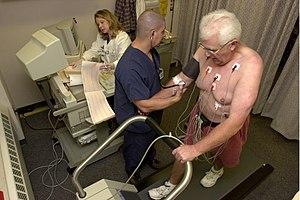
La cardiologie est une branche de la médecine qui traite des troubles du cœur ainsi que de certaines parties du système circulatoire. Le domaine comprend le diagnostic médical et le traitement des malformations cardiaques congénitales, des maladies coronariennes, de l'insuffisance cardiaque, des cardiopathies valvulaires et de l'électrophysiologie. Les médecins spécialisés dans ce domaine de la médecine sont appelés cardiologues. Les cardiologues pédiatres sont des pédiatres spécialisés en cardiologie. Les médecins spécialisés en chirurgie cardiaque sont appelés chirurgiens cardiothoraciques ou chirurgiens cardiaques, une spécialité de la chirurgie générale.
L'épreuve d'effort, ou test d'effort, ou électrocardiogramme d'effort ou ergométrie, est un examen consistant à l'enregistrement d'un ECG durant le déroulement d'un exercice physique calibré. Il permet d'aider au diagnostic d'une maladie coronarienne. Il peut être associé à la mesure et à l'analyse des volumes et débits ventilatoires. Il est alors utile dans l'évaluation de certaines maladies respiratoires ou métaboliques et permet également d'apprécier le comportement d'un sujet sportif ou non vis-à-vis de l'effort, ce qui peut permettre d'affiner l'entraînement sportif ou le réentraînement.